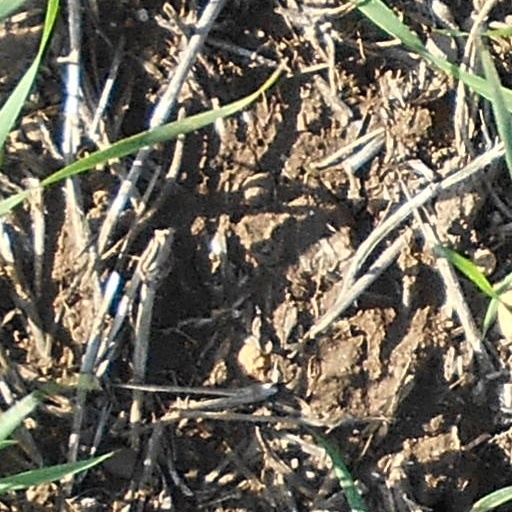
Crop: wheat